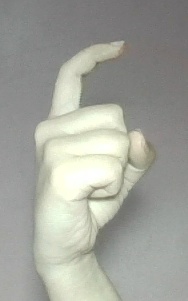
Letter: ra